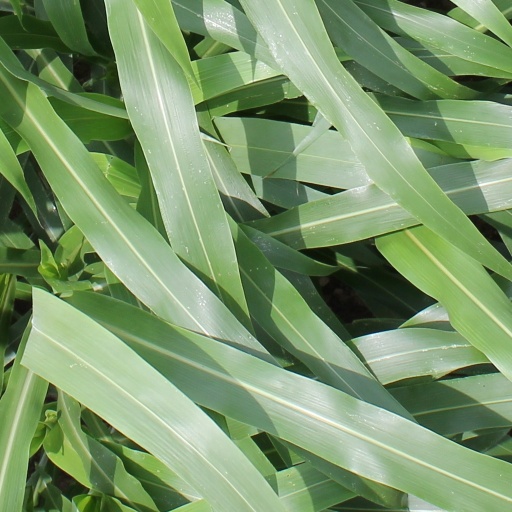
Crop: sorghum